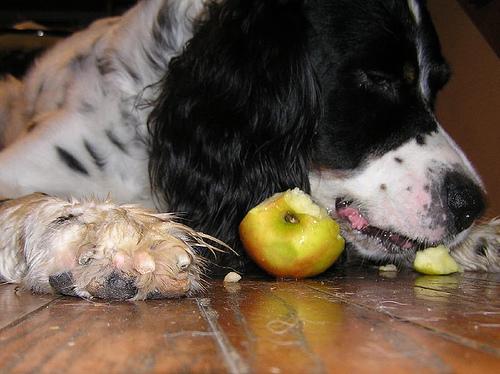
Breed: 203-n000022-English_setter